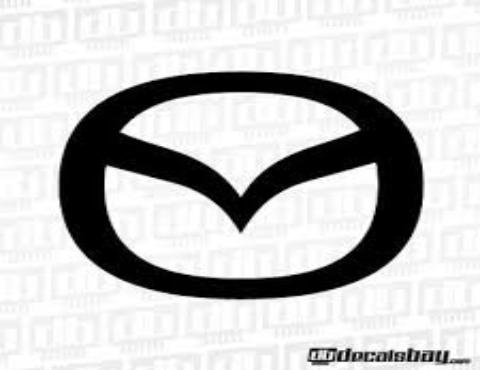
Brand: Mazda
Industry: Transportation